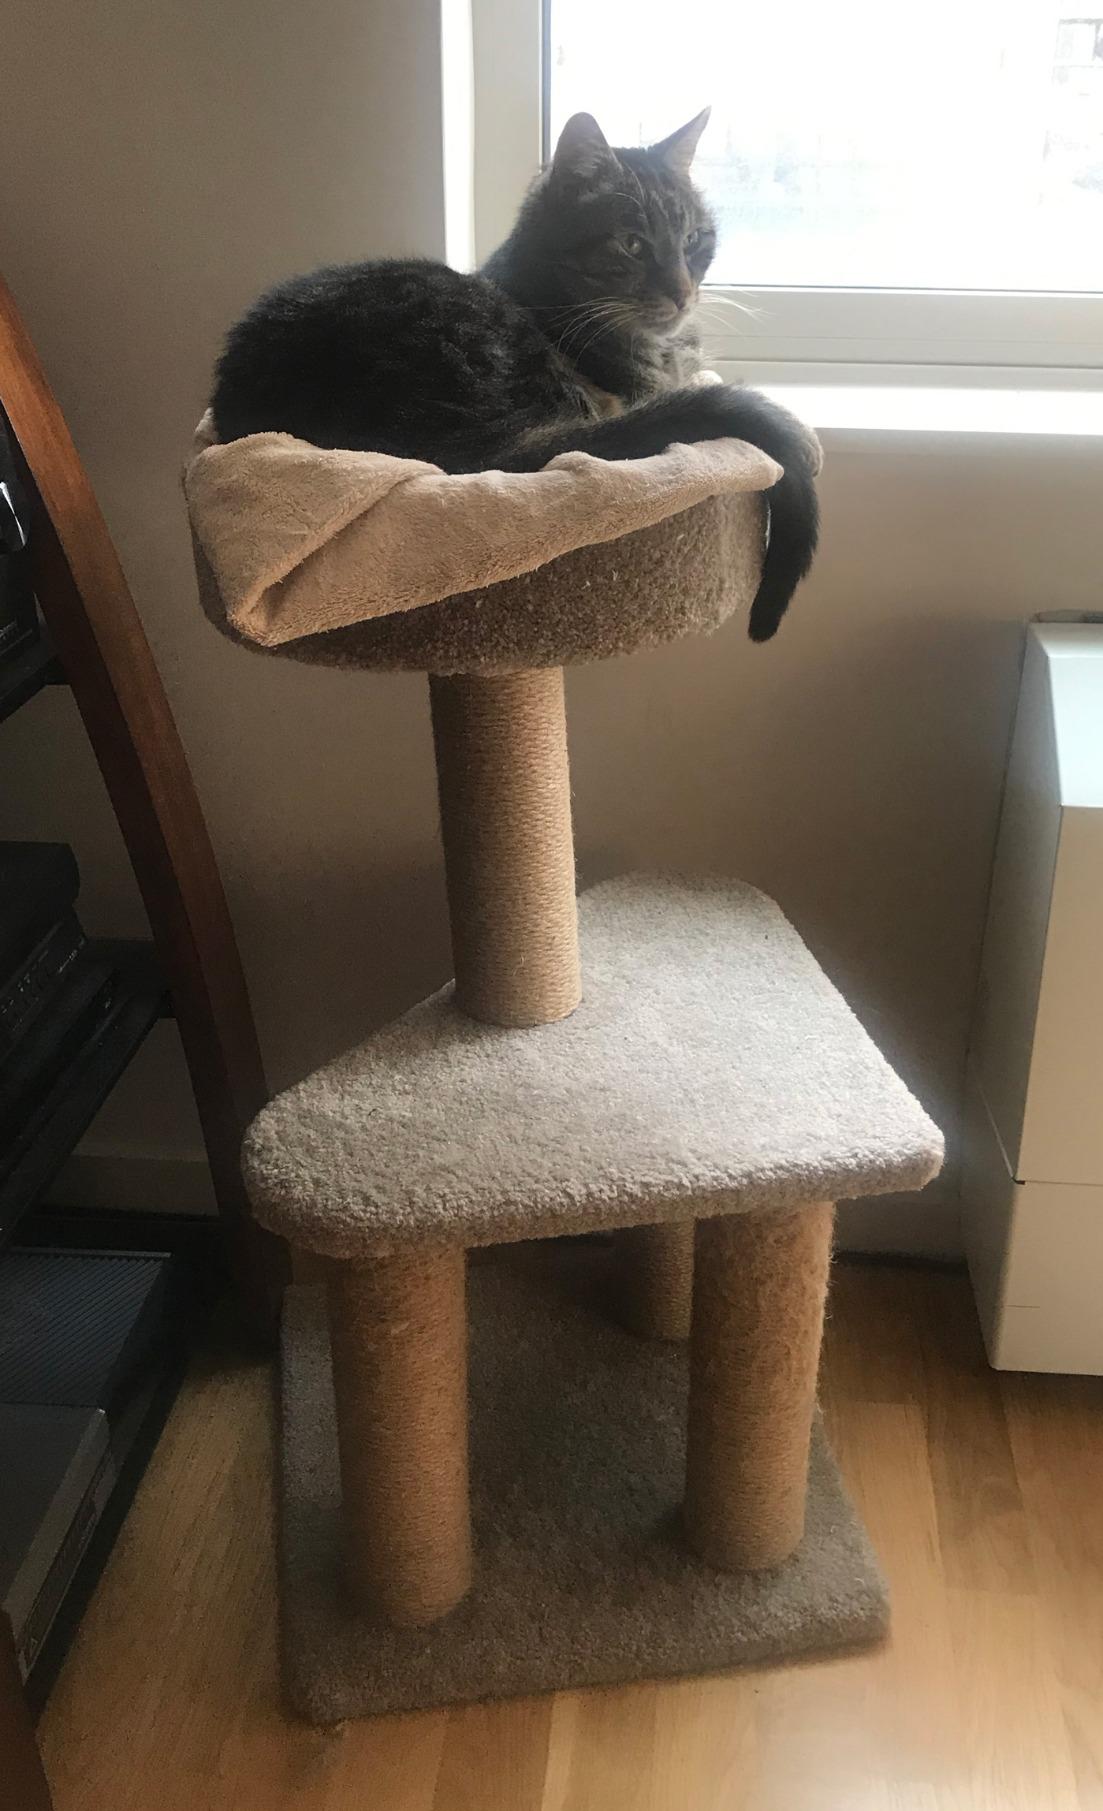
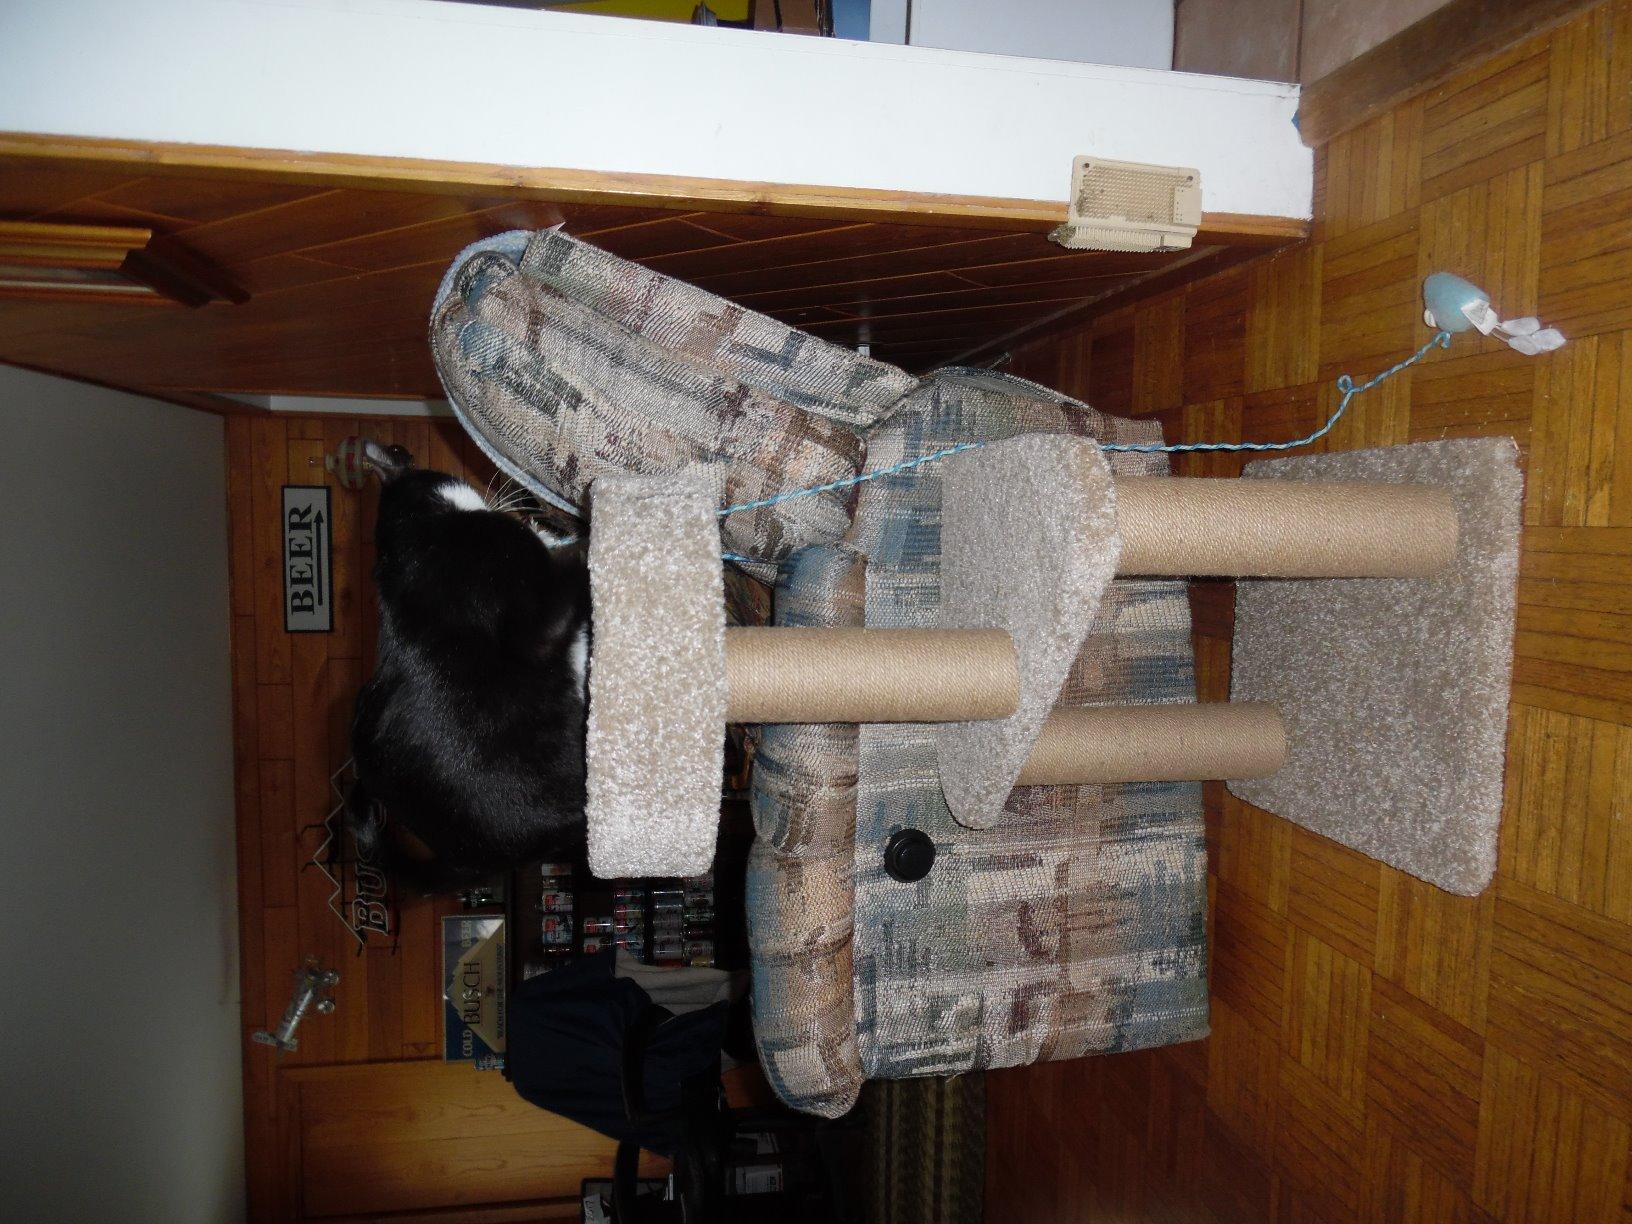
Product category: items_cat tree
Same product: yes